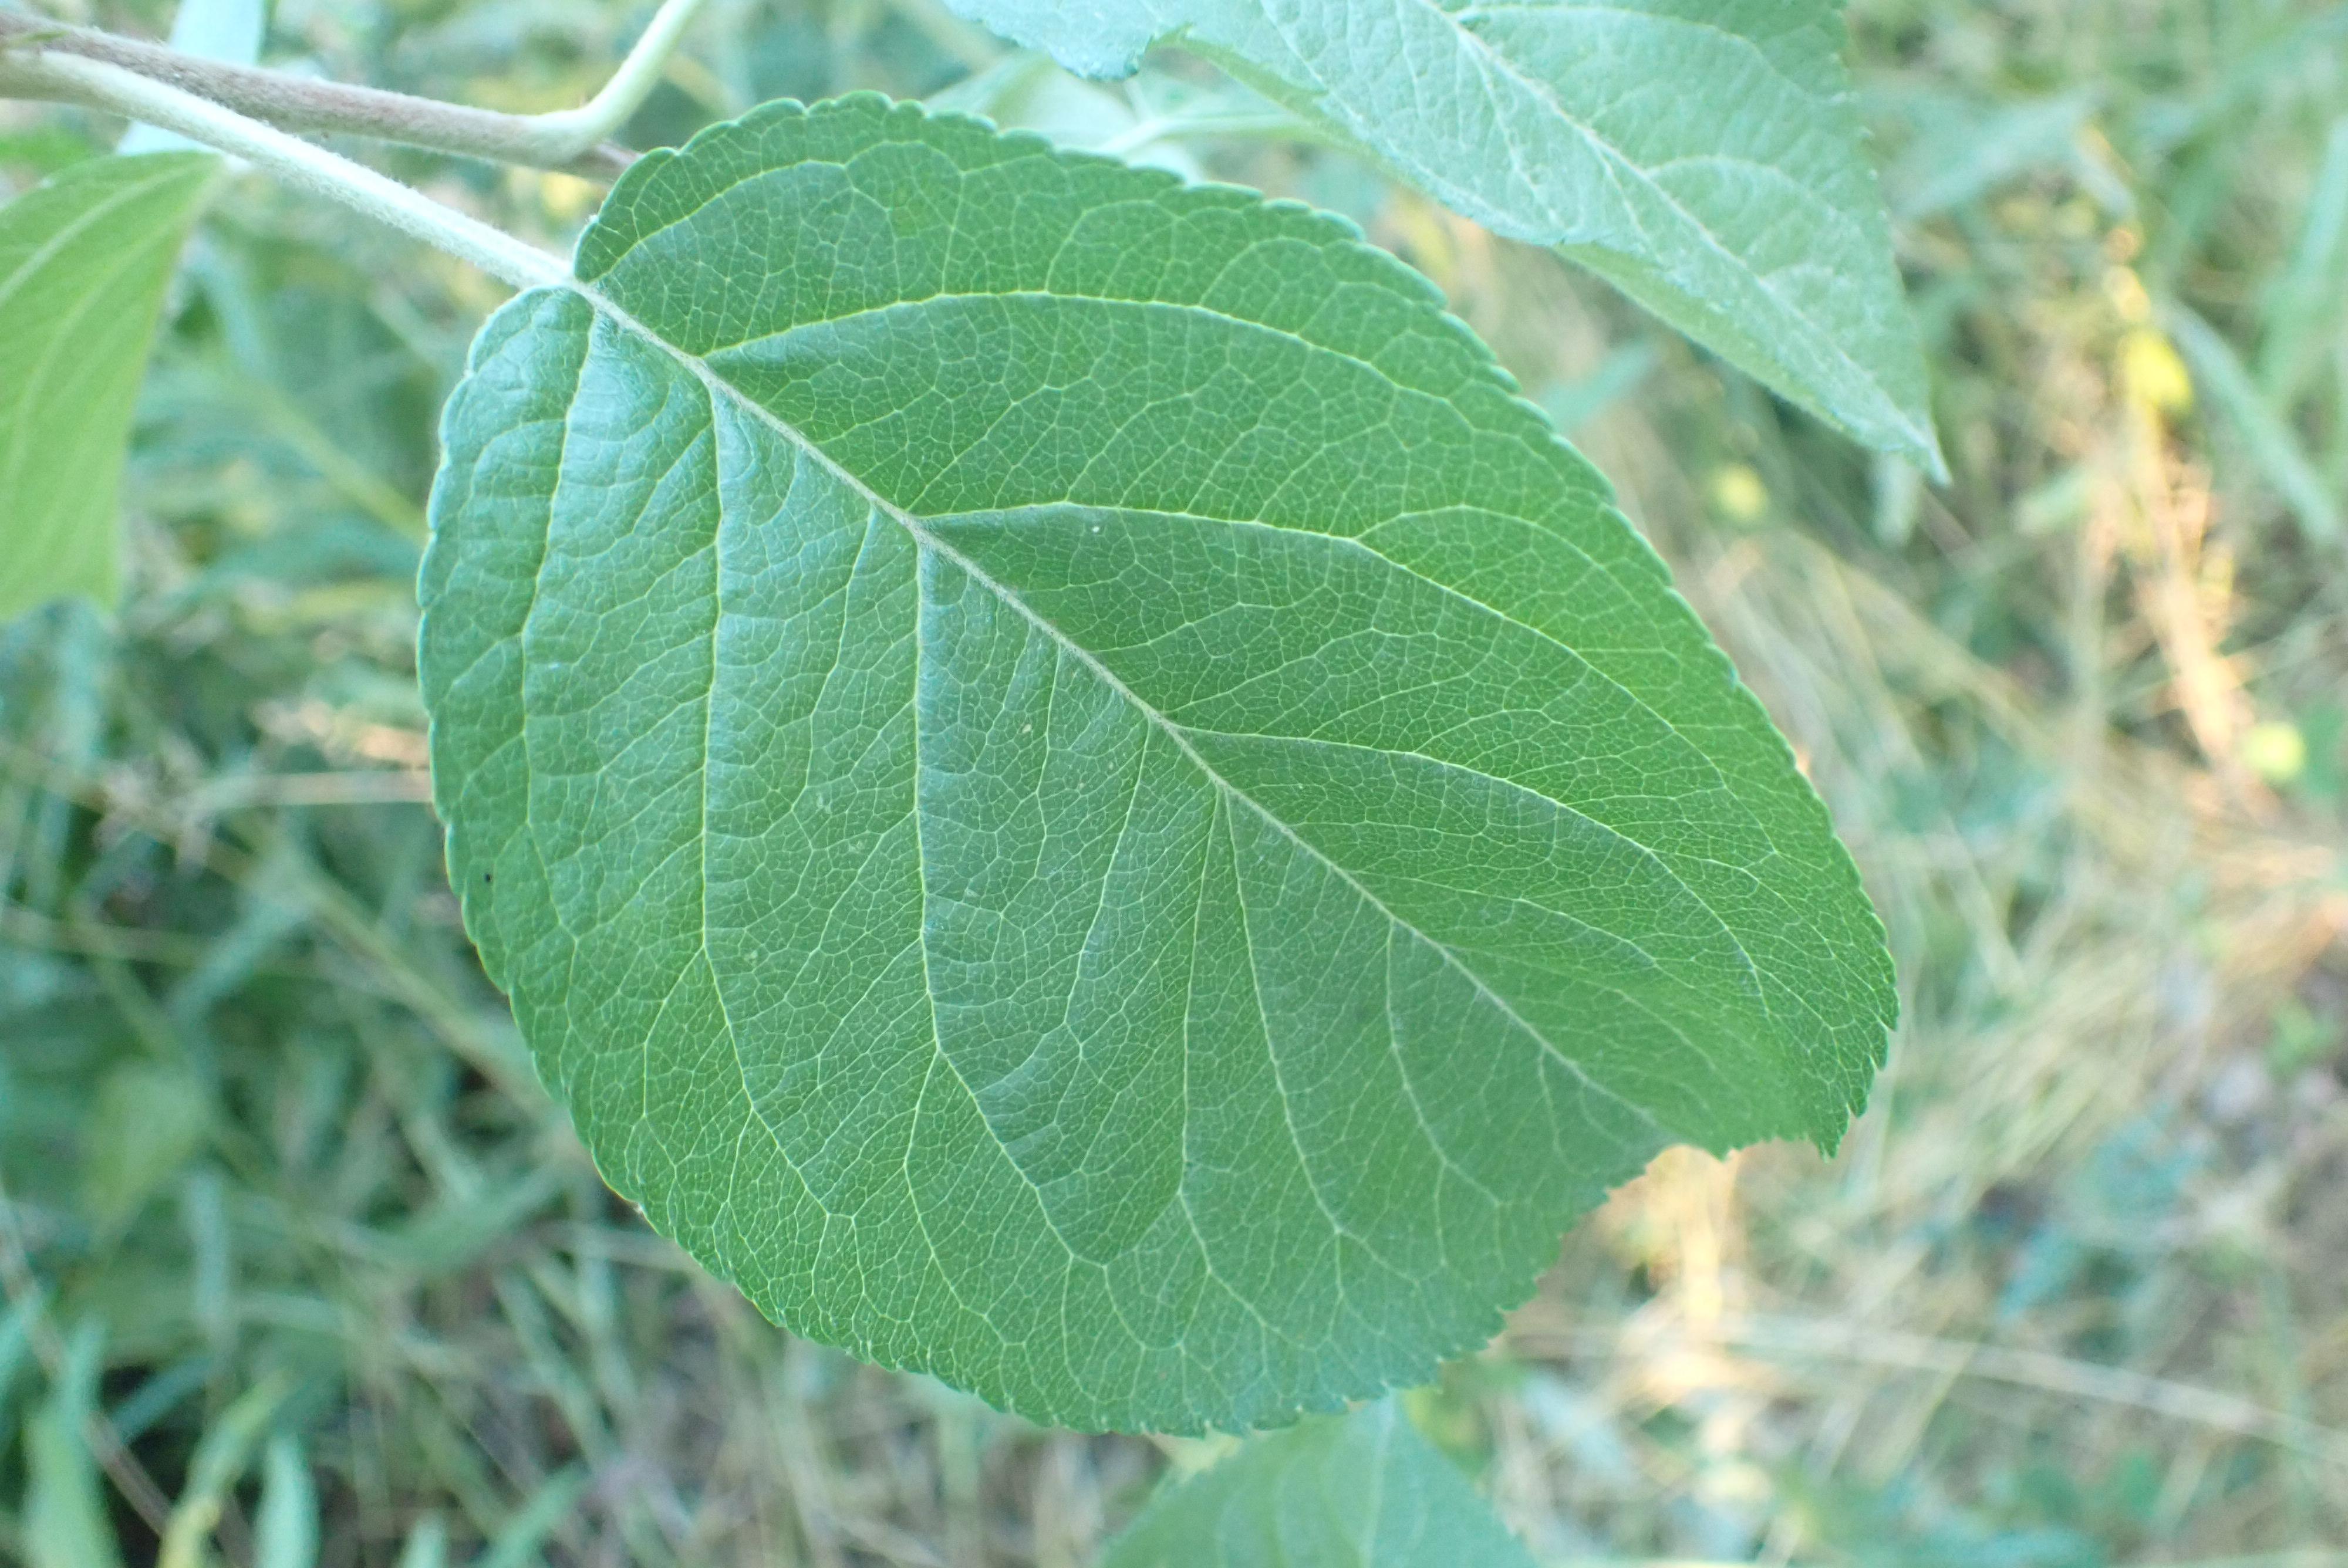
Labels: healthy